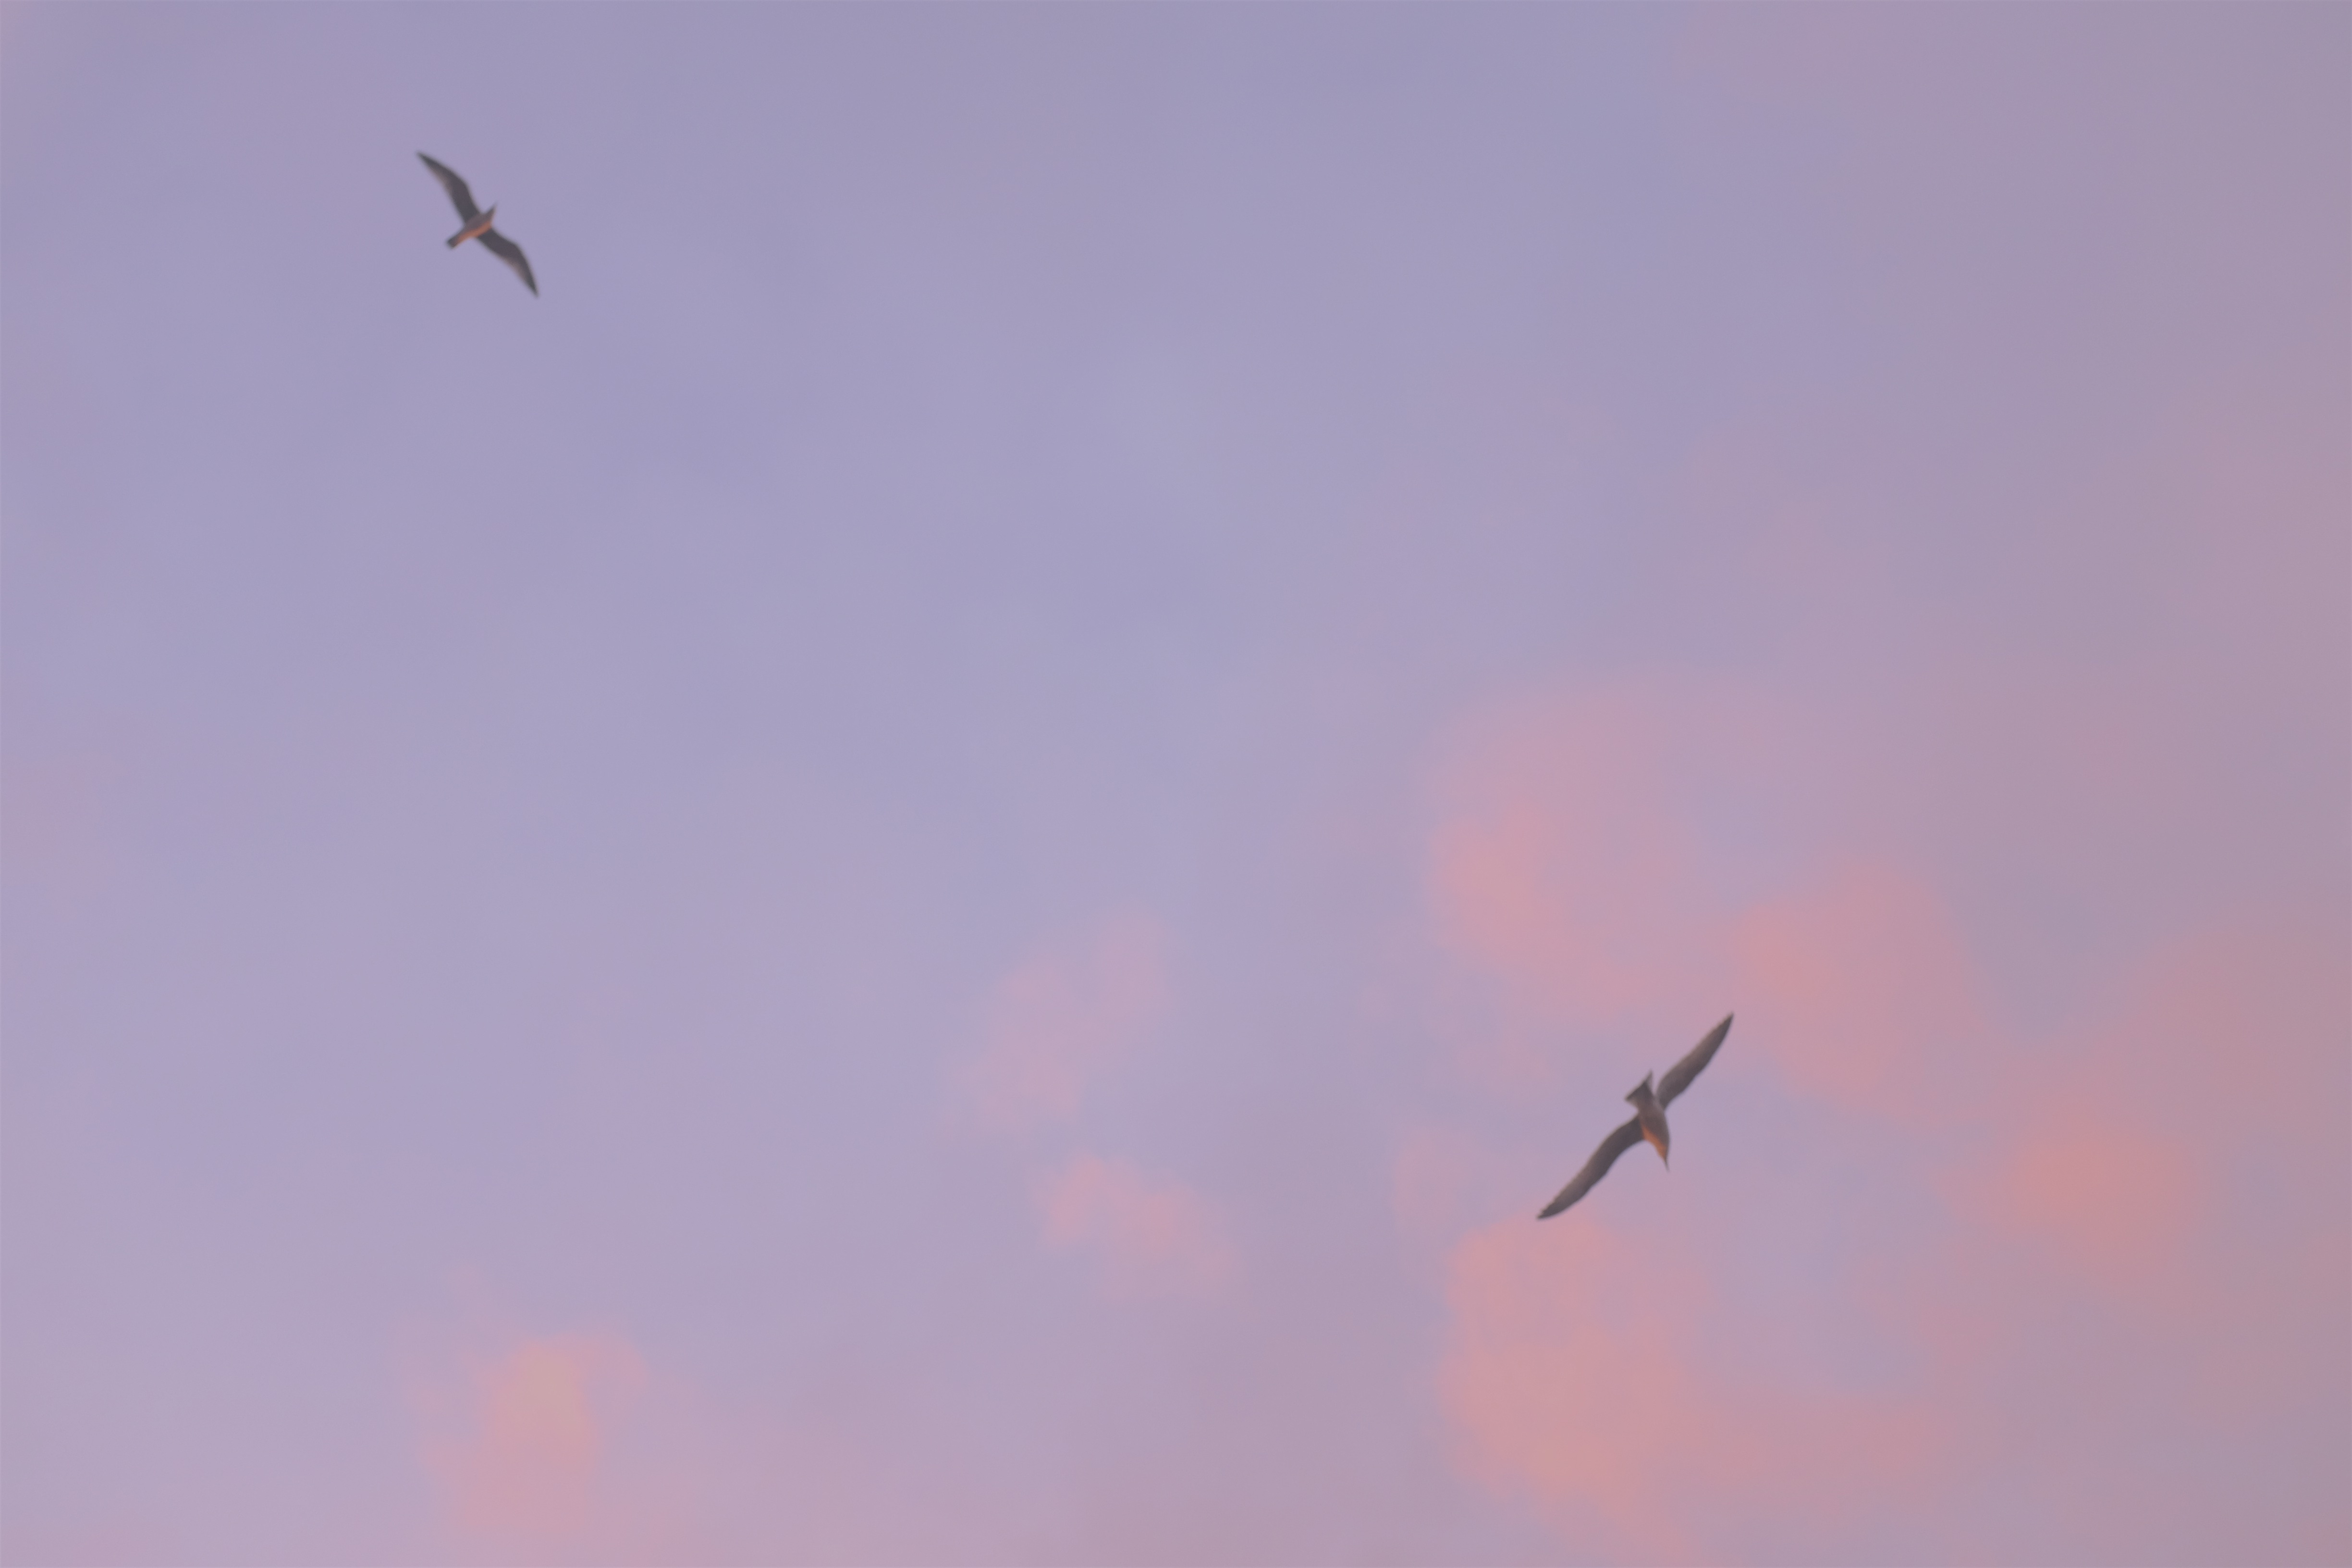
bird, wing, seabird, flock, flight, toy, bird migration, atmosphere of earth, animal migration